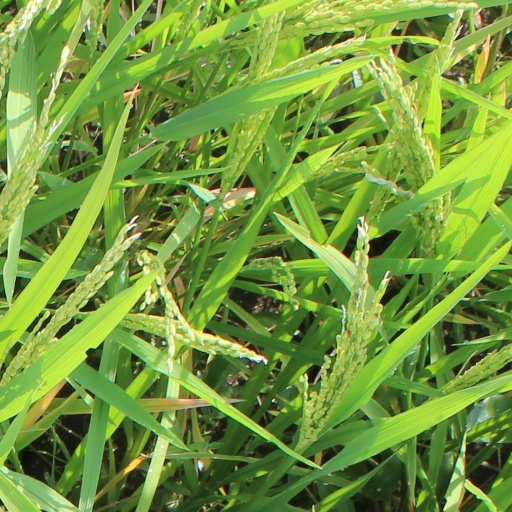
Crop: rice